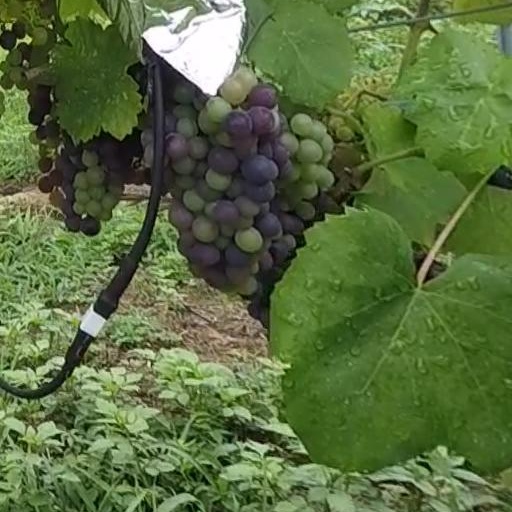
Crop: grape